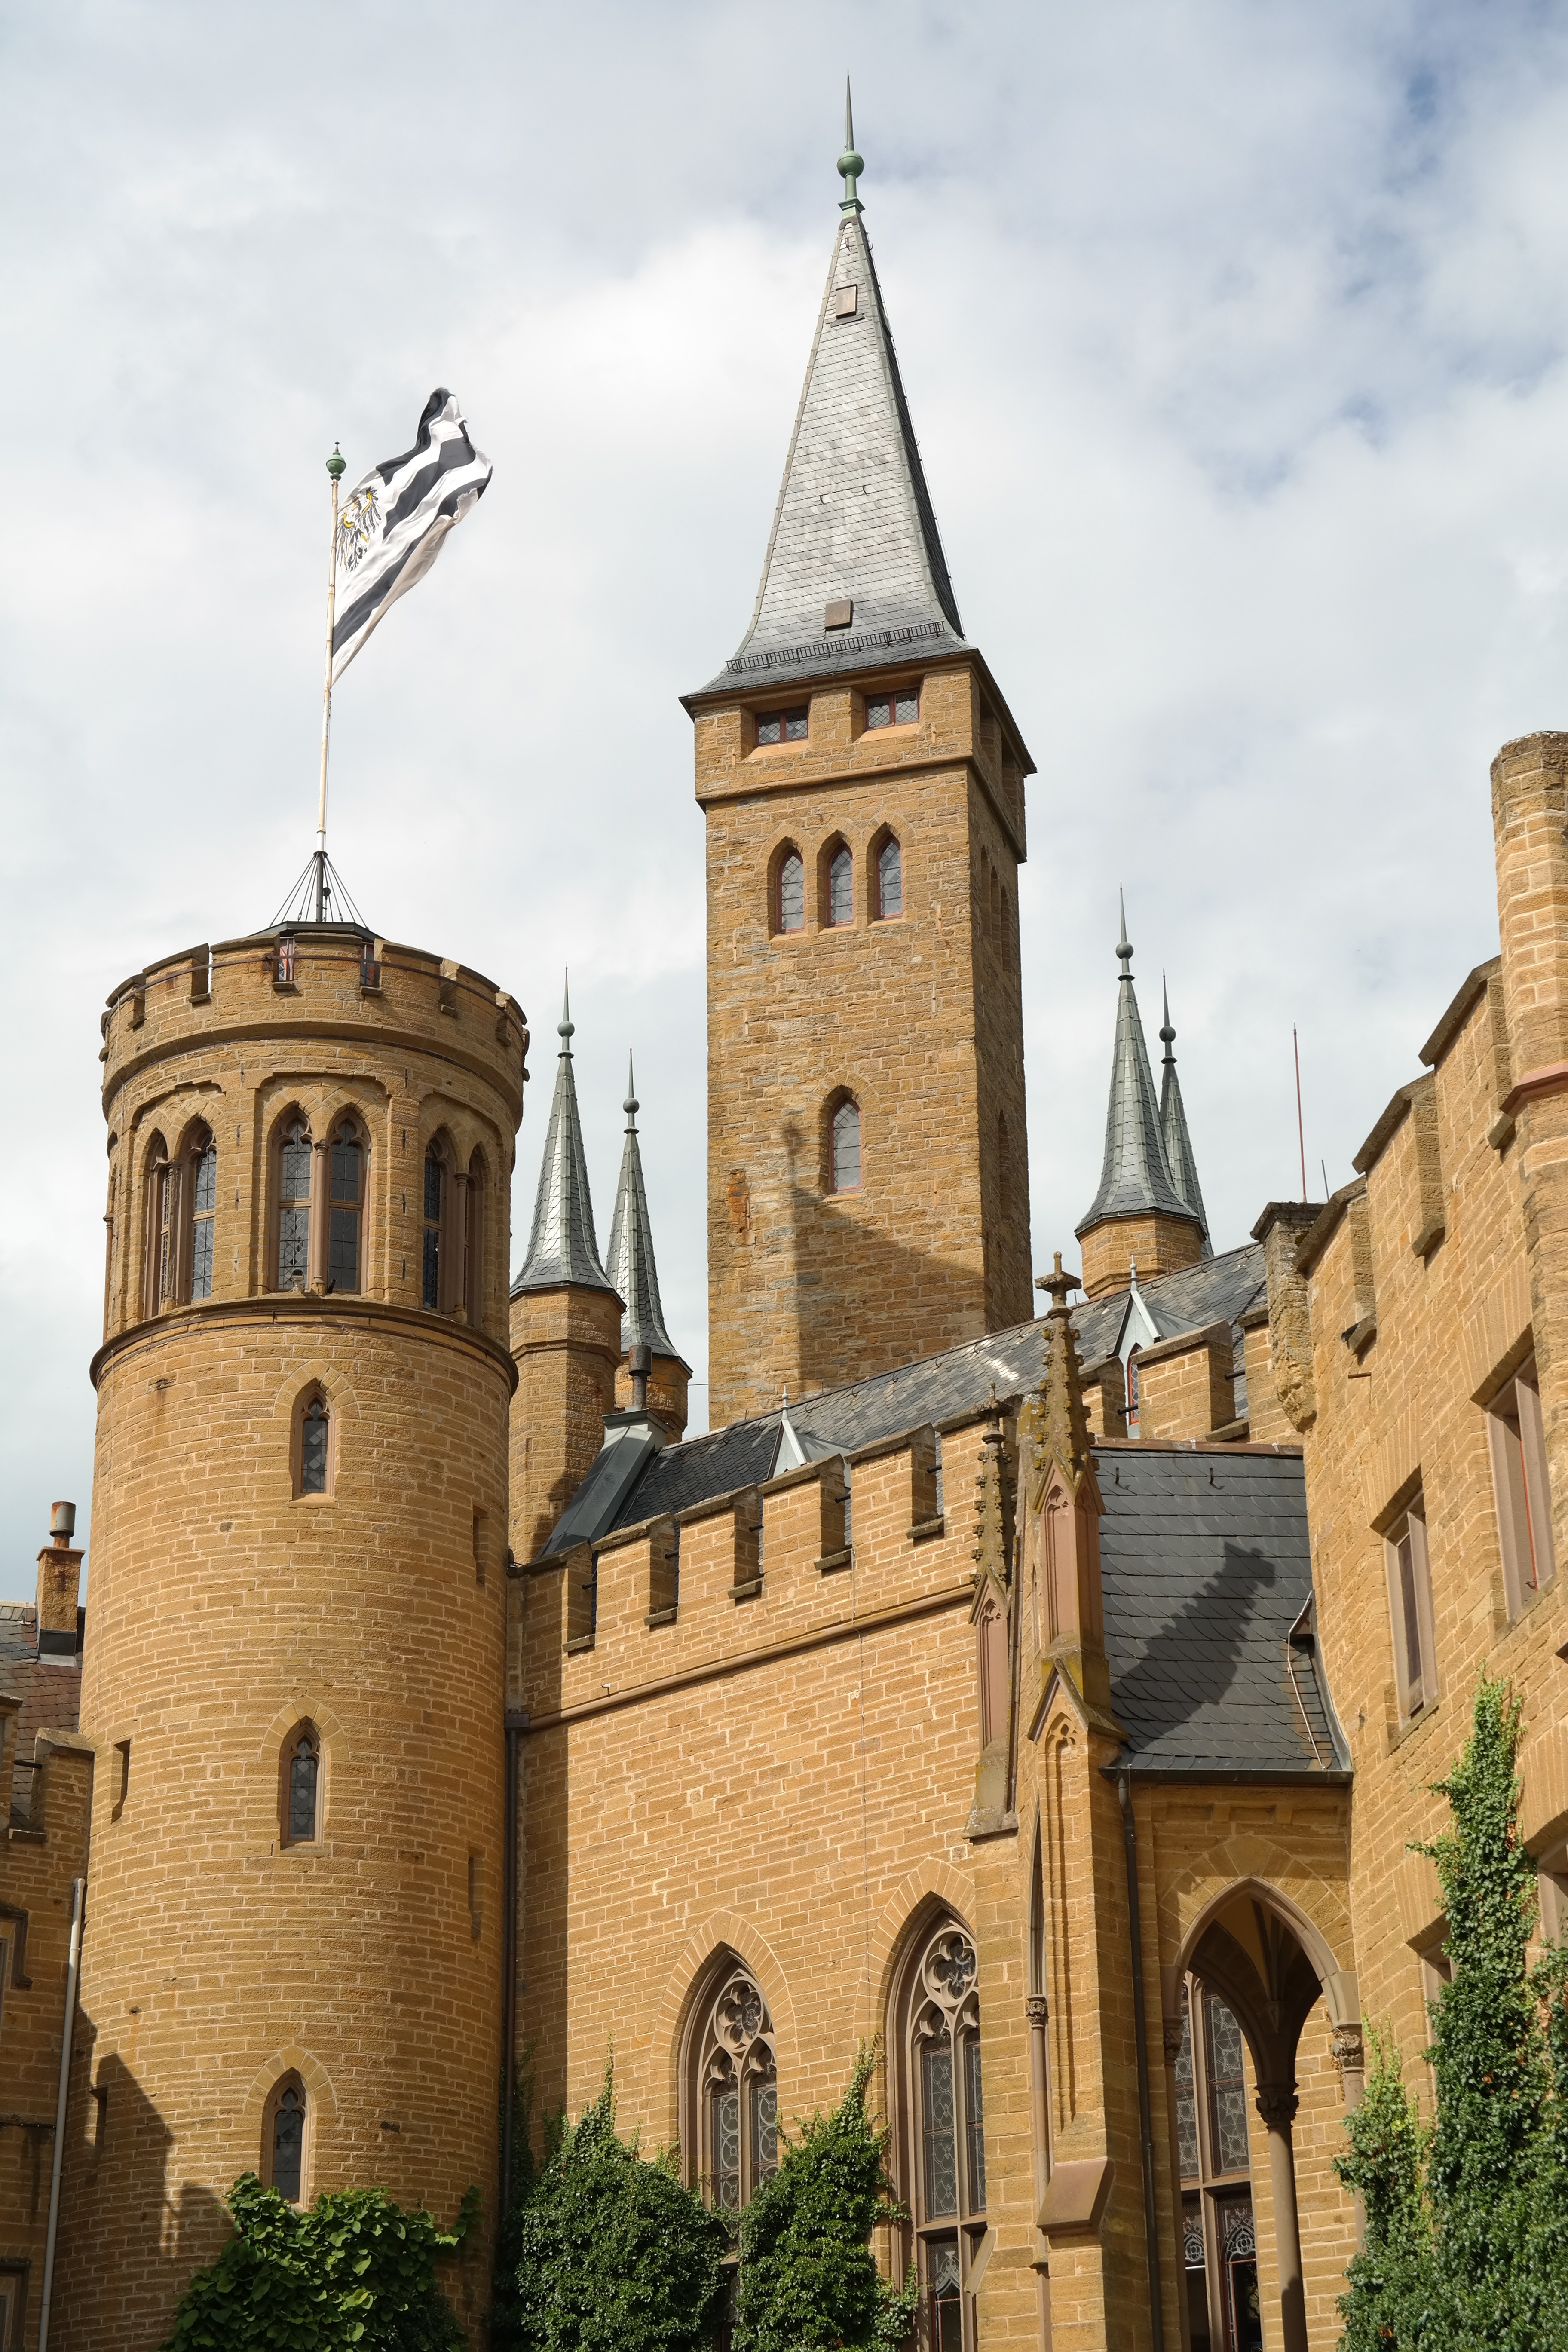
building, chateau, tower, castle, church, cathedral, place of worship, bell tower, places of interest, medieval architecture, fortress, courtyard, spire, steeple, monastery, germany, middle ages, pointed, baden wurttemberg, hohenzollern, hohenzollern castle, german imperial house, ancestral castle, spanish missions in california, bisingen